Clapper loader

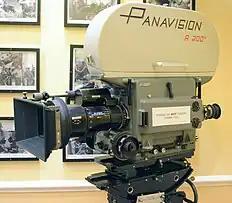
Panavision R-200 movie camera (through-the-lens Reflex, 200 degree shutter, hence R-200). The camera magazine is inside the lighter color "blimp" on the top of the camera; the camera head is inside the darker color "blimp" on the bottom; the camera magazine can be removed to be reloaded by the clapper loader

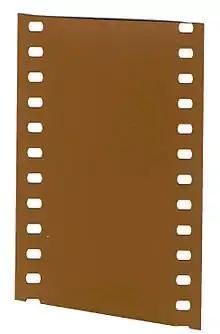
A strip of undeveloped 35 mm color negative film from a roll; B&W negative film is similar; "Negative" may be inferred from the BH style perforations.

Clapper loaders have a very important role as practically the only people on set who directly and physically oversee the state of the undeveloped negative. The loader – the only person who actually handles the negative between the manufacturer and the laboratory – thus can easily render an entire day's work useless if the film is handled improperly. Additionally, the loader usually controls all records with regard to the film stock – from when it is received until when it is sent out to the lab; if this information is miscommunicated or missing, this too can destroy an expensive shoot. Furthermore, the loader usually has much more to do in addition to these tasks. Noted director of photography Oliver Stapleton has written on his website: